Block Arcade, Melbourne

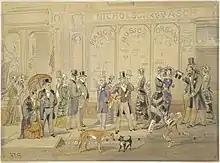
An 1880 illustration by Samuel Thomas Gill shows Melburnians "doing the Block"

By the late 1870s, the north side of Collins Street between Swanston and Elizabeth streets had become the favoured promenade of Melbourne's well-to-do, who went there to frequent its prestigious shops and cafes, and to see and be seen as they walked from one end to the other. This practice became known as "doing the block".